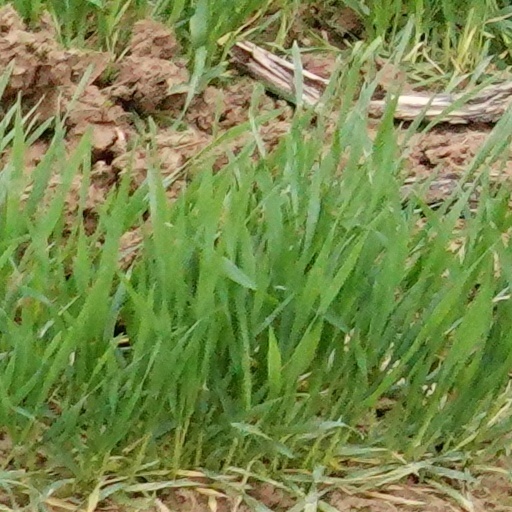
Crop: wheat